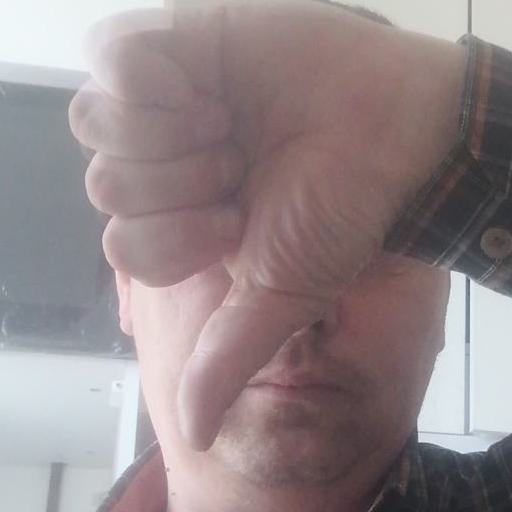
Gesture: dislike